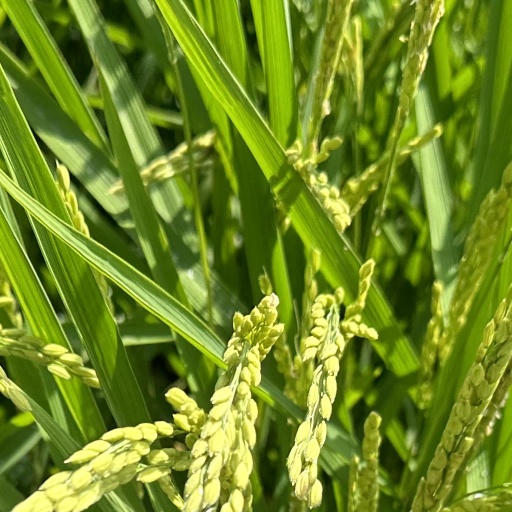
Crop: rice